COVID-19 vaccine clinical research

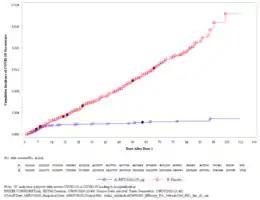
Cumulative incidence curves for symptomatic COVID-19 infections after the first dose of the Pfizer–BioNTech vaccine (tozinameran) or placebo in a double-blind clinical trial (red: placebo; blue: tozinameran)

Vaccine efficacy is the reduction in risk of getting the disease by vaccinated participants in a controlled trial compared with the risk of getting the disease by unvaccinated participants. An efficacy of 0% means that the vaccine does not work (identical to placebo). An efficacy of 50% means that there are half as many cases of infection as in unvaccinated individuals.